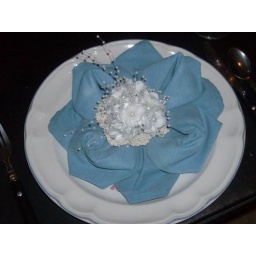
napkin folded as flower with flowers in middle on a plate